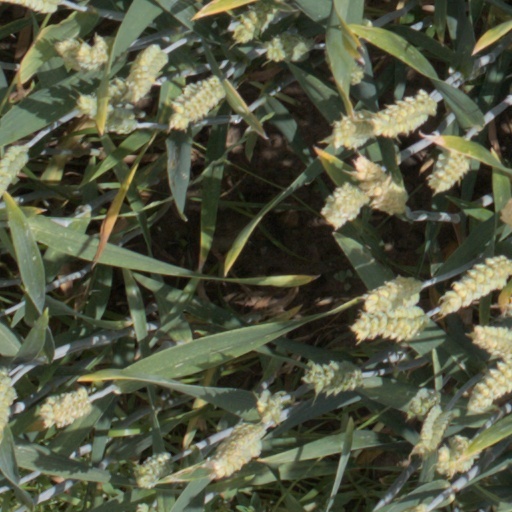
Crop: wheat